BlackBerry Bold 9700

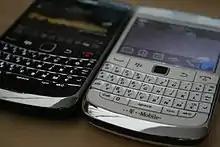

The BlackBerry Bold 9700 (codenamed Onyx) is a smartphone developed by telecommunication company BlackBerry, formerly known as Research in Motion (RIM). The second device in the Bold series, it succeeds the model 9000 and precedes the Bold 9650. The device, which runs on the BlackBerry OS, features several improvements over the 9000, including introduction of an optical trackpad, and a reduced size overall. Other visual changes were carried out in order to appeal both men and women.